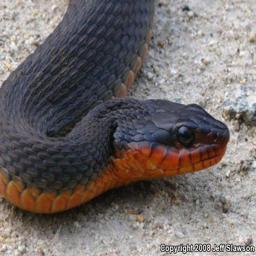
Animal: snakes